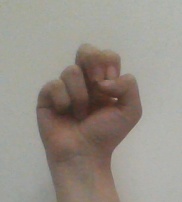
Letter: gaaf